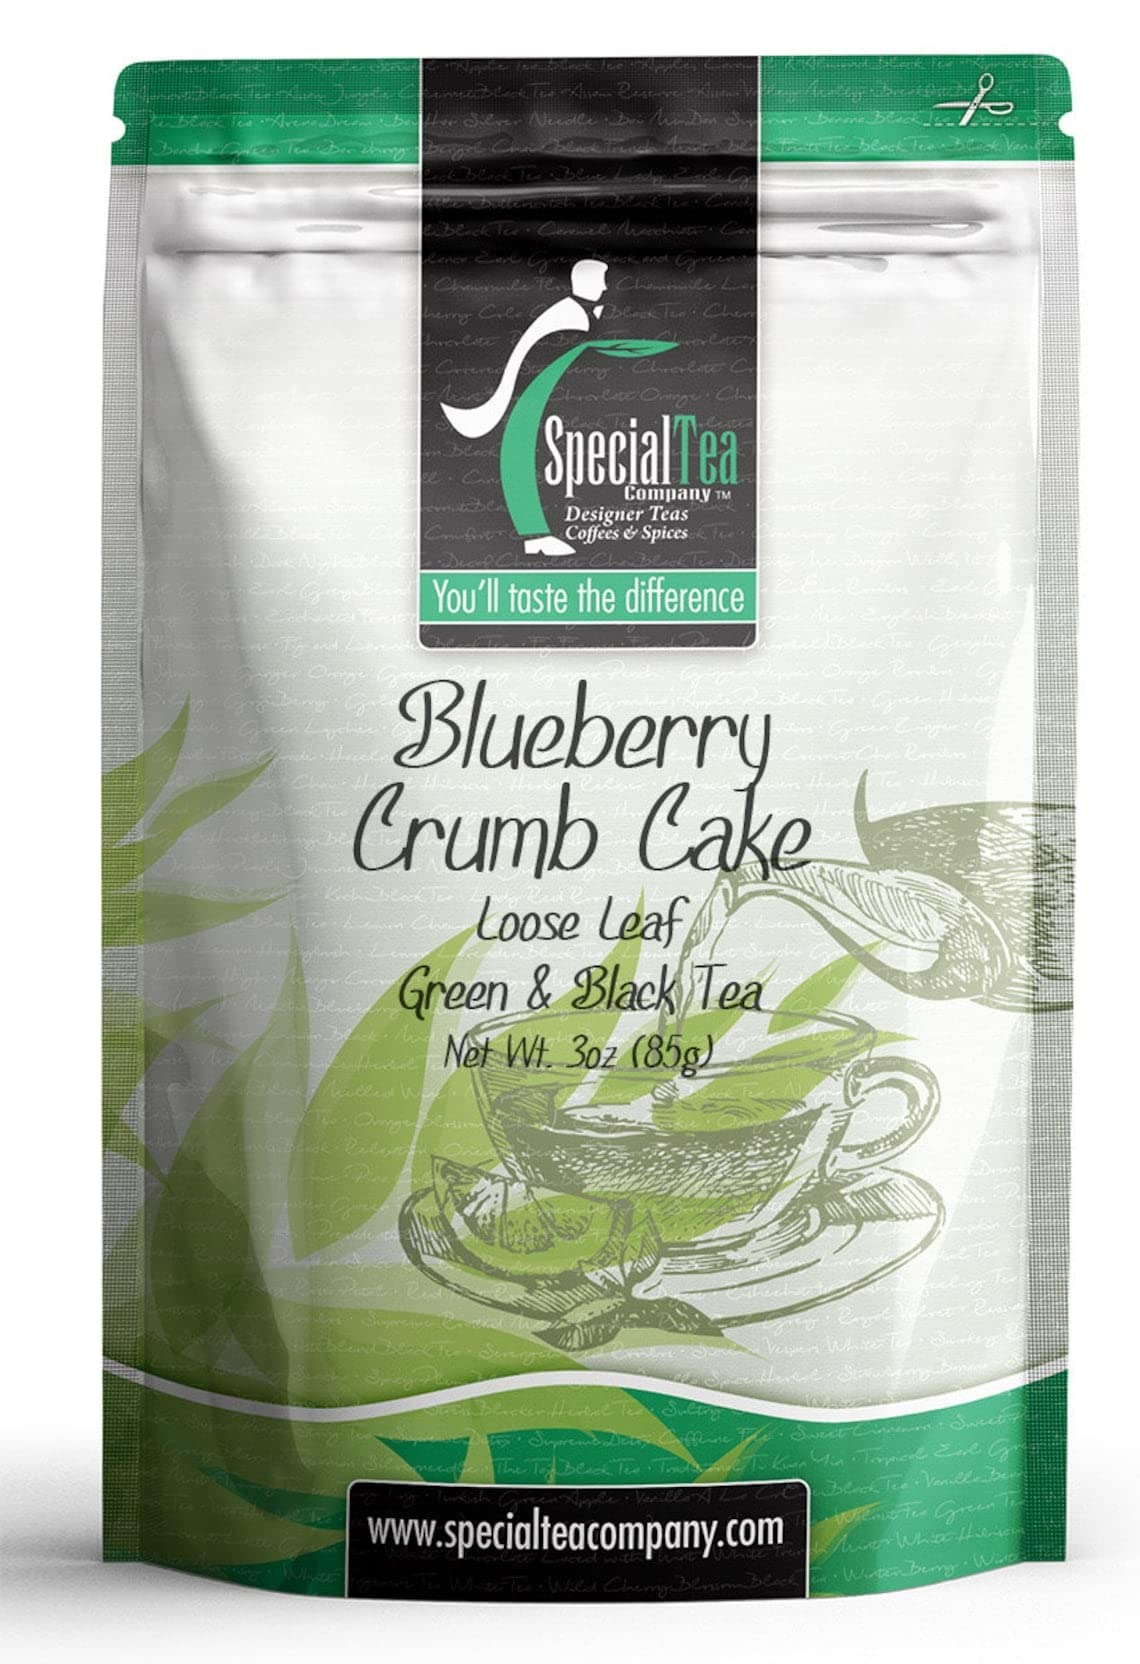
Item Name: Special Tea Blueberry Crumb Cake, Loose Leaf Green Tea, 3 Ounce
Bullet Point 1: GREEN TEA: Green tea is the oldest of all the tea types. Green teas are divided into 2 main categories - pan fired or Chinese style and steamed or Japanese style. Green teas are known for their wonderful umami and vegetal character.
Bullet Point 2: POWERFUL ANTIOXIDENTS: Green teas are known for their health benefits as they are packed with antioxidants like EGCG.
Bullet Point 3: CAFFEINE LEVEL: Tea offers a variety of caffeine levels depending on the type of tea. In general, green tea has a medium caffeine level, for most people is the perfect amount to help you feel awake all day.
Bullet Point 4: REAL LOOSE-LEAF TEA: Loose leaf tea is a healthier purer way to drink tea. Our 1 oz. sample brews about 10 cups of tea.
Bullet Point 5: REAL LOOSE-LEAF TEA IN BAGS: Loose leaf tea is a healthier purer way to drink tea, we gently breakup our loose leaf teas for use in eco-friendly tea bags to help retain full flavor.
Bullet Point 6: PREMIUM LOOSE-LEAF TEA: Premium tea leaves have all their essential oils intact, so the flavor, quality and health benefits are maintained. Individually hand packed in the USA in a resealable pouch to retain freshness.
Product Description: <p>Warm and inviting with delicious blueberry and a dash of cinnamon.</p> <p>Loose Leaf Brewing Instructions: Bring cold water to just under a boil (170&ordm; - 180&ordm;). Pour hot water over tea bag or 1 heaping teaspoon of tea leaves and steep 1-3 minutes.</p> <p>Ingredients: Green Tea, Black Tea, White Sugar (Sugar, Artificial Color, Corn Syrup, Gum Arabic, Carnauba Wax, Hydroxylated Soy Lecithin), Blueberries (Blueberries, Sugar, Sunflower Oil), Cinnamon, Red Cornflowers, Natural and Artificial Flavor. Contains: Soy (Soy Lecithin).</p>
Value: 3.0
Unit: Ounce

Price: 12.83